Responsible Parenthood and Reproductive Health Act of 2012

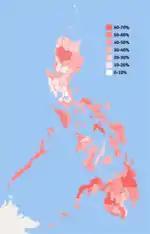
Percentage of population living below poverty line (2003). Darker areas mean more poverty.

Proponents argue that smaller families and wider birth intervals resulting from the use of contraceptives allow families to invest more in each child's education, health, nutrition and eventually reduce poverty and hunger at the household level. At the national level, fertility reduction cuts the cost of social services with fewer people attending school or seeking medical care and as demand eases for housing, transportation, jobs, water, food, and other natural resources. The Asian Development Bank in 2004 also listed a large population as one of the major causes of poverty in the country, together with weak macroeconomic management, employment issues, an underperforming agricultural sector and an unfinished land reform agenda, governance issues including corruption.